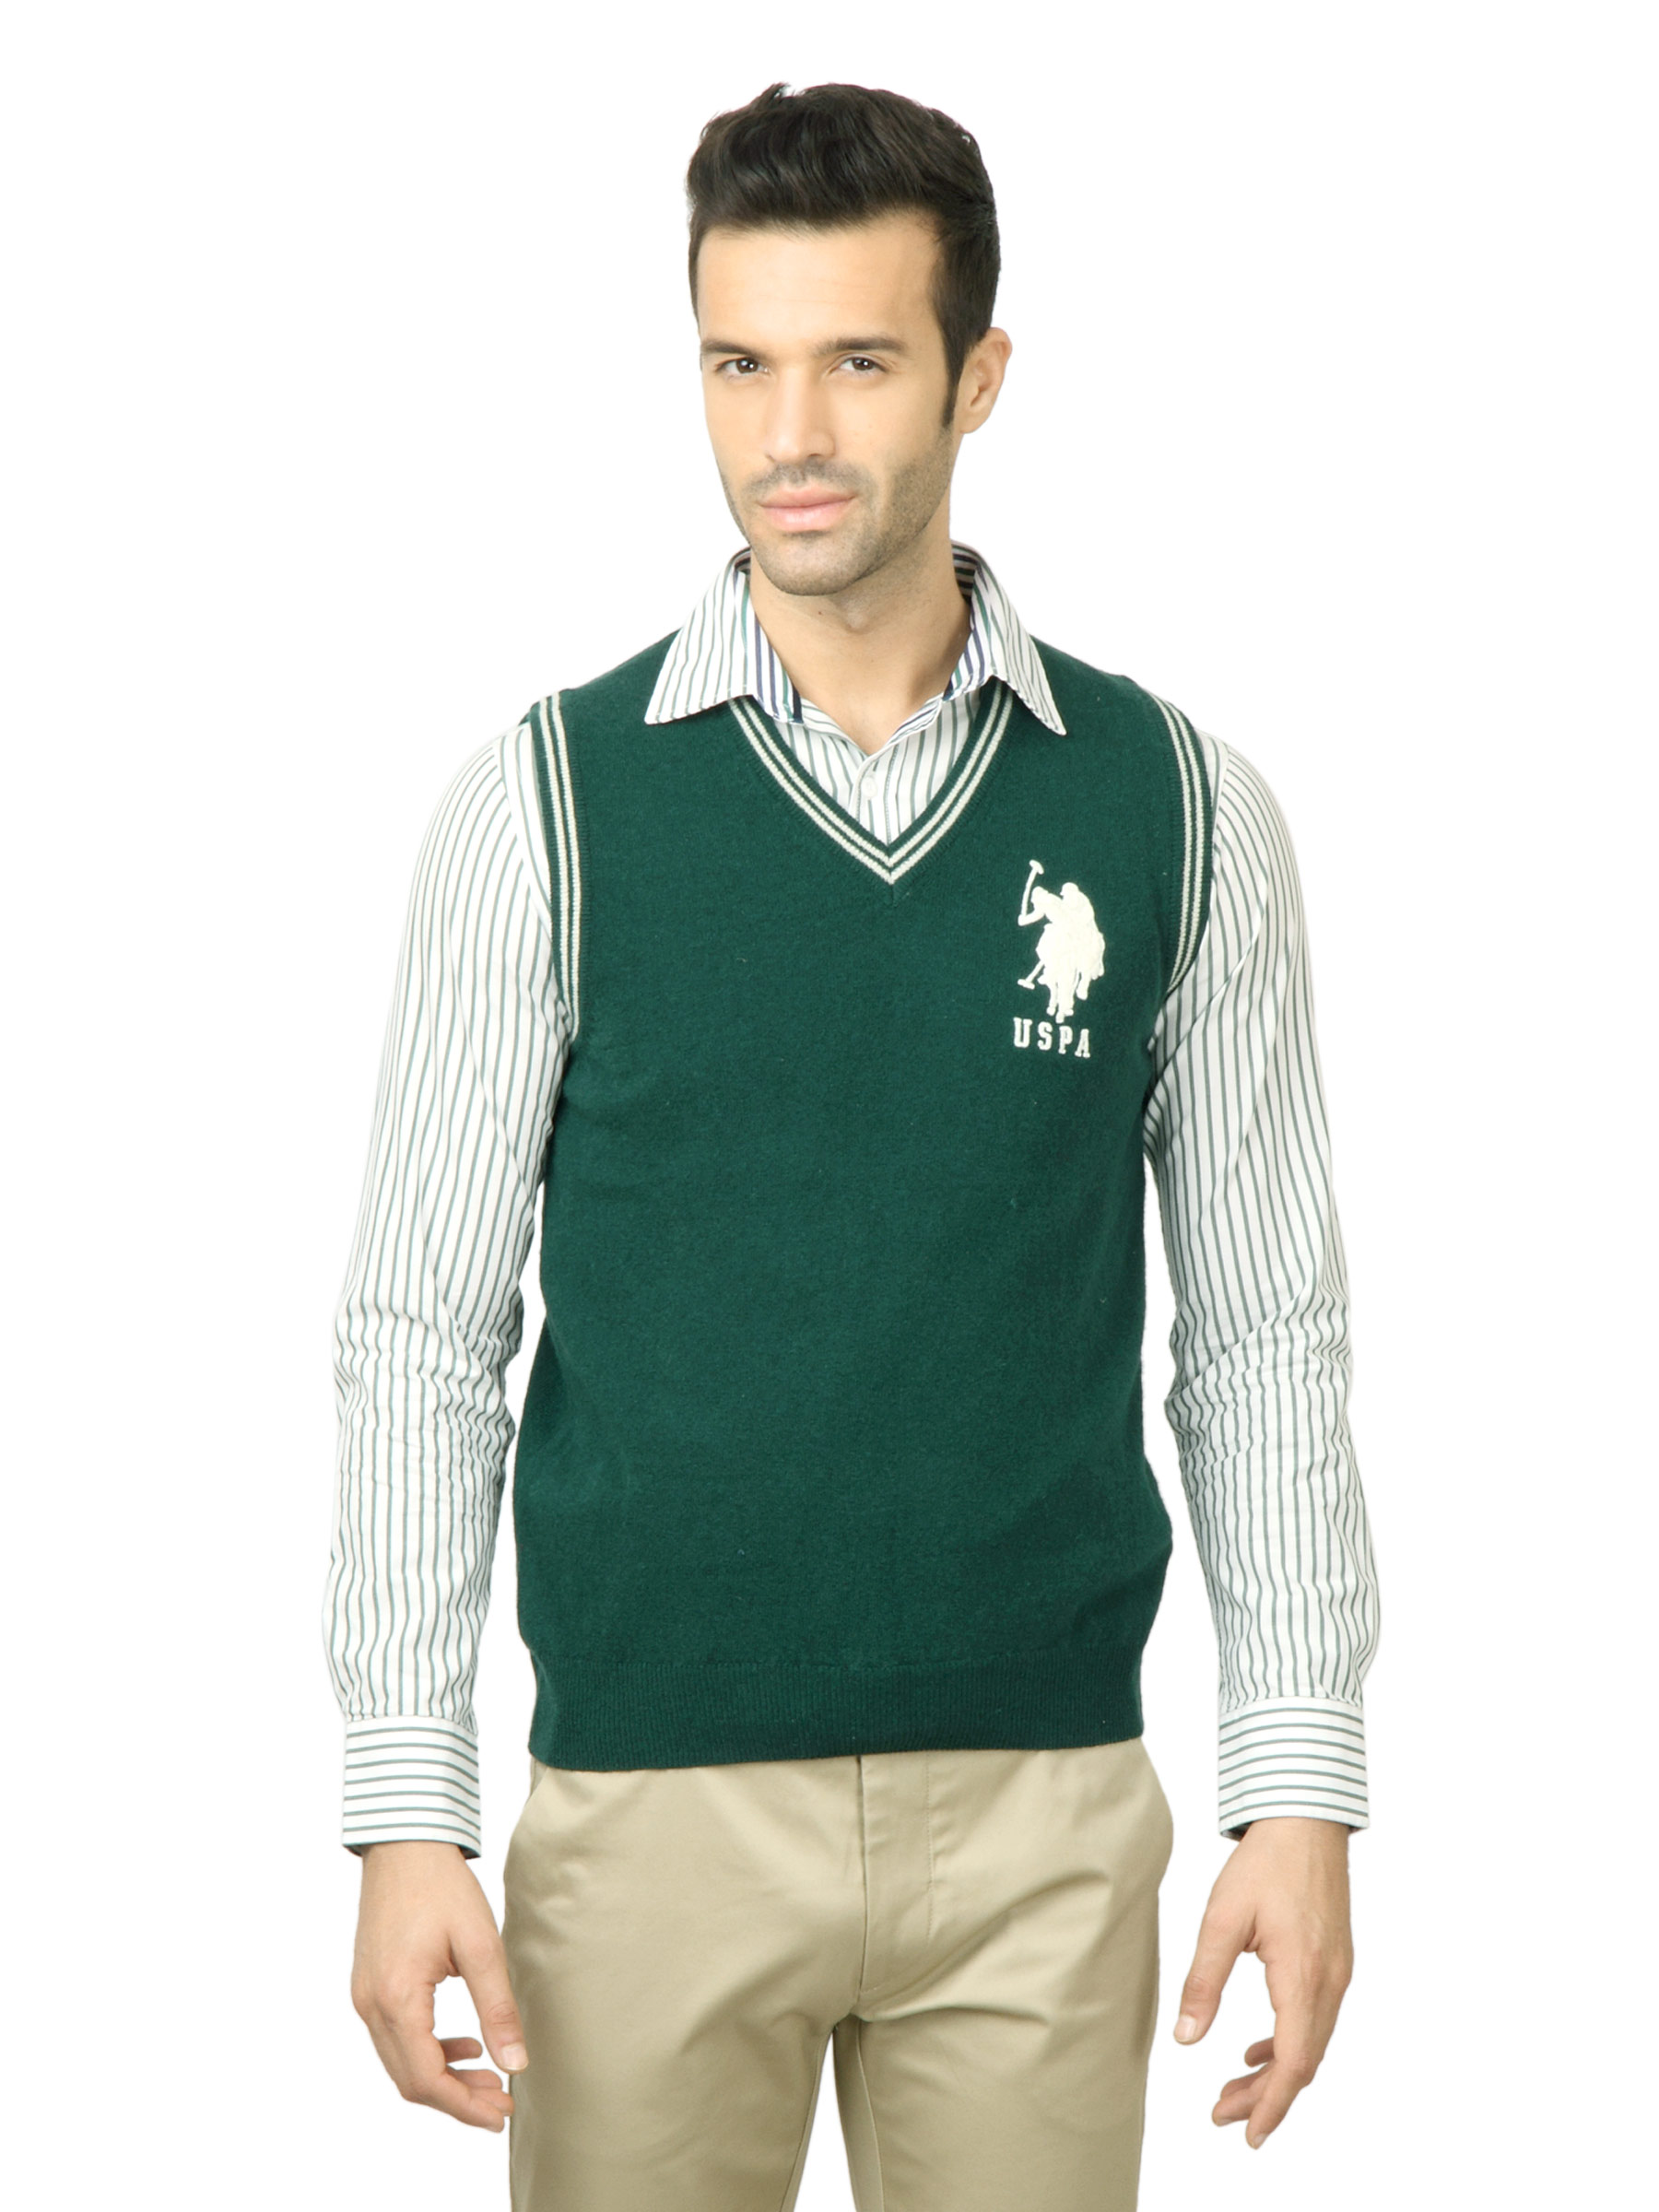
U.S. Polo Assn. Men Solid Green Sweater
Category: Apparel / Topwear / Sweaters
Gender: Men
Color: Green
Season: Winter 2016
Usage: Casual